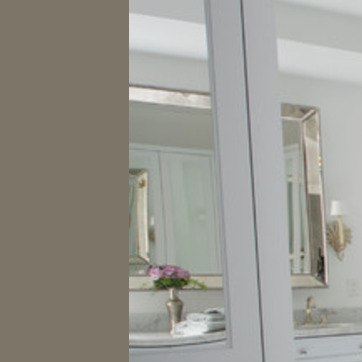
Material: mirror